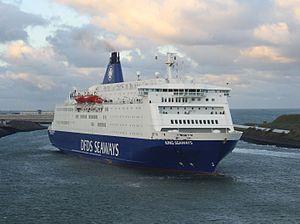
DFDS Seaways est une importante compagnie maritime danoise opérant à la fois dans le transport de fret et dans le transport de passagers.